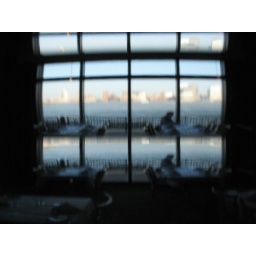
Shot of NYC skyline through fluted glass inner window in a bar near the Hudson shore, Jersey City, NJ.